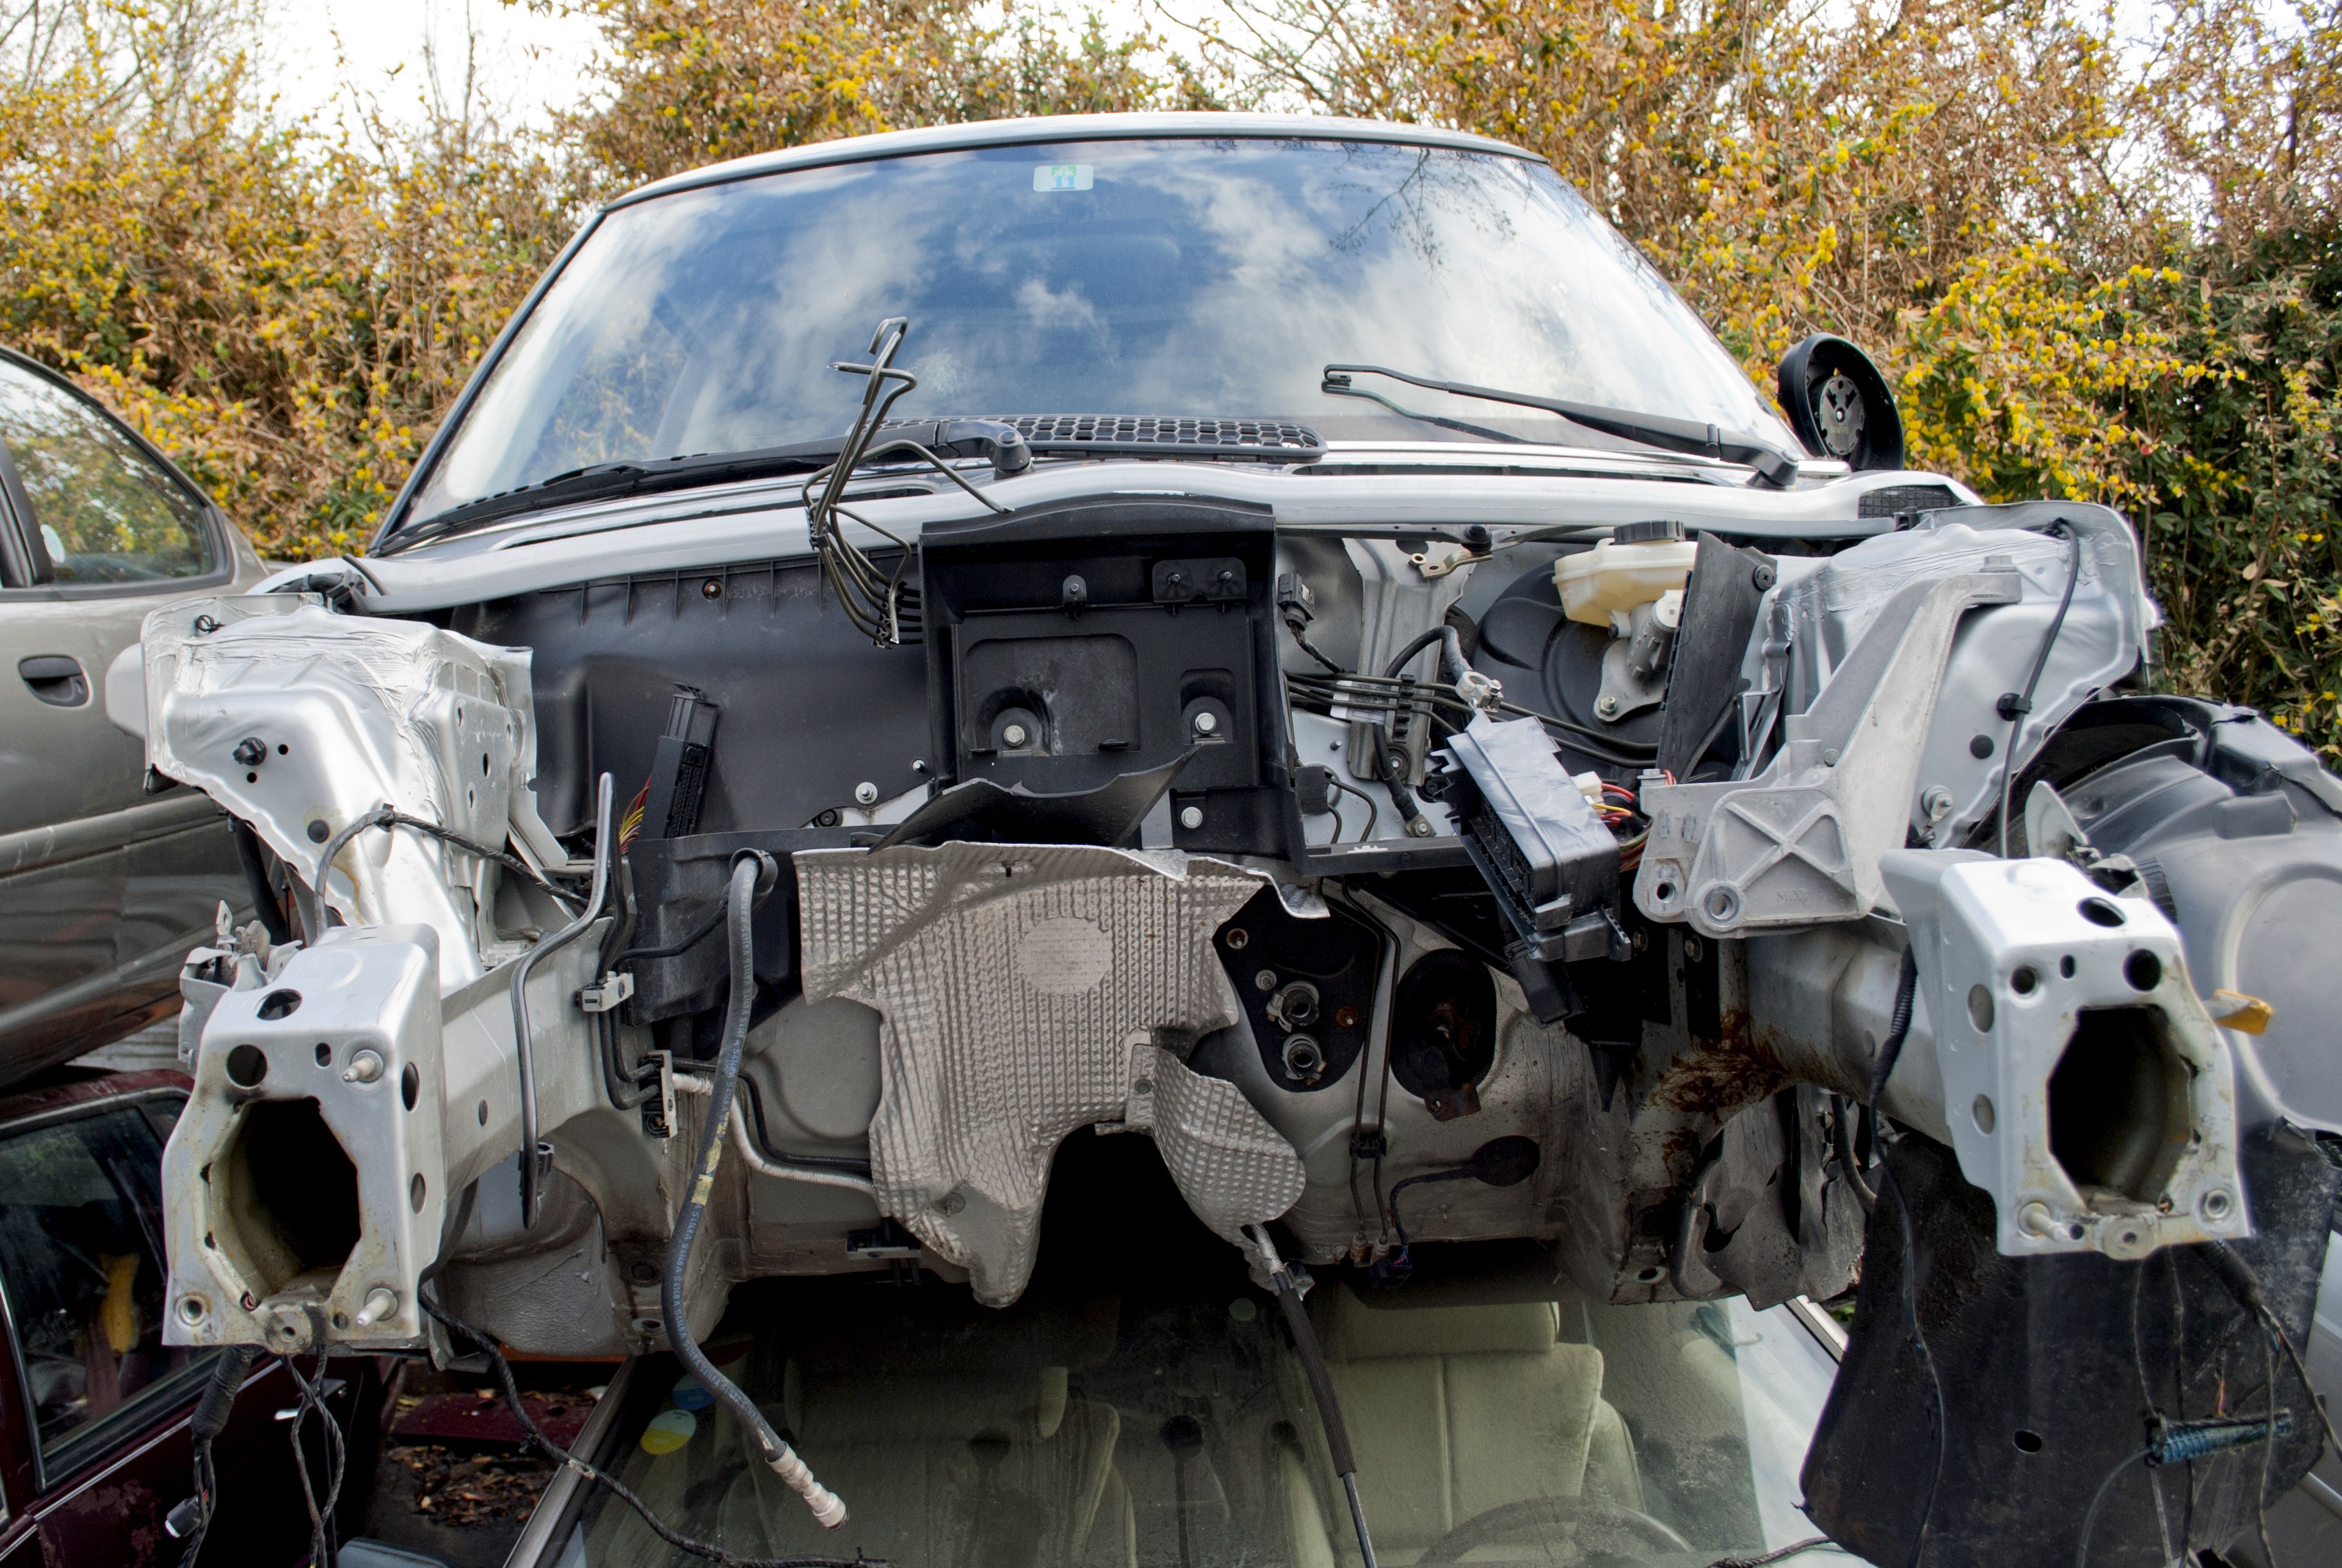
car, vehicle, motor vehicle, engine, wreck, demolition, slammer, breakage, sport utility vehicle, automobile make, automotive exterior, family car, automotive engine part